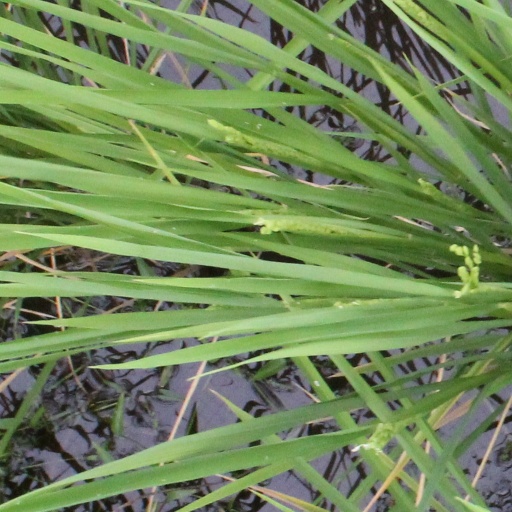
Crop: rice